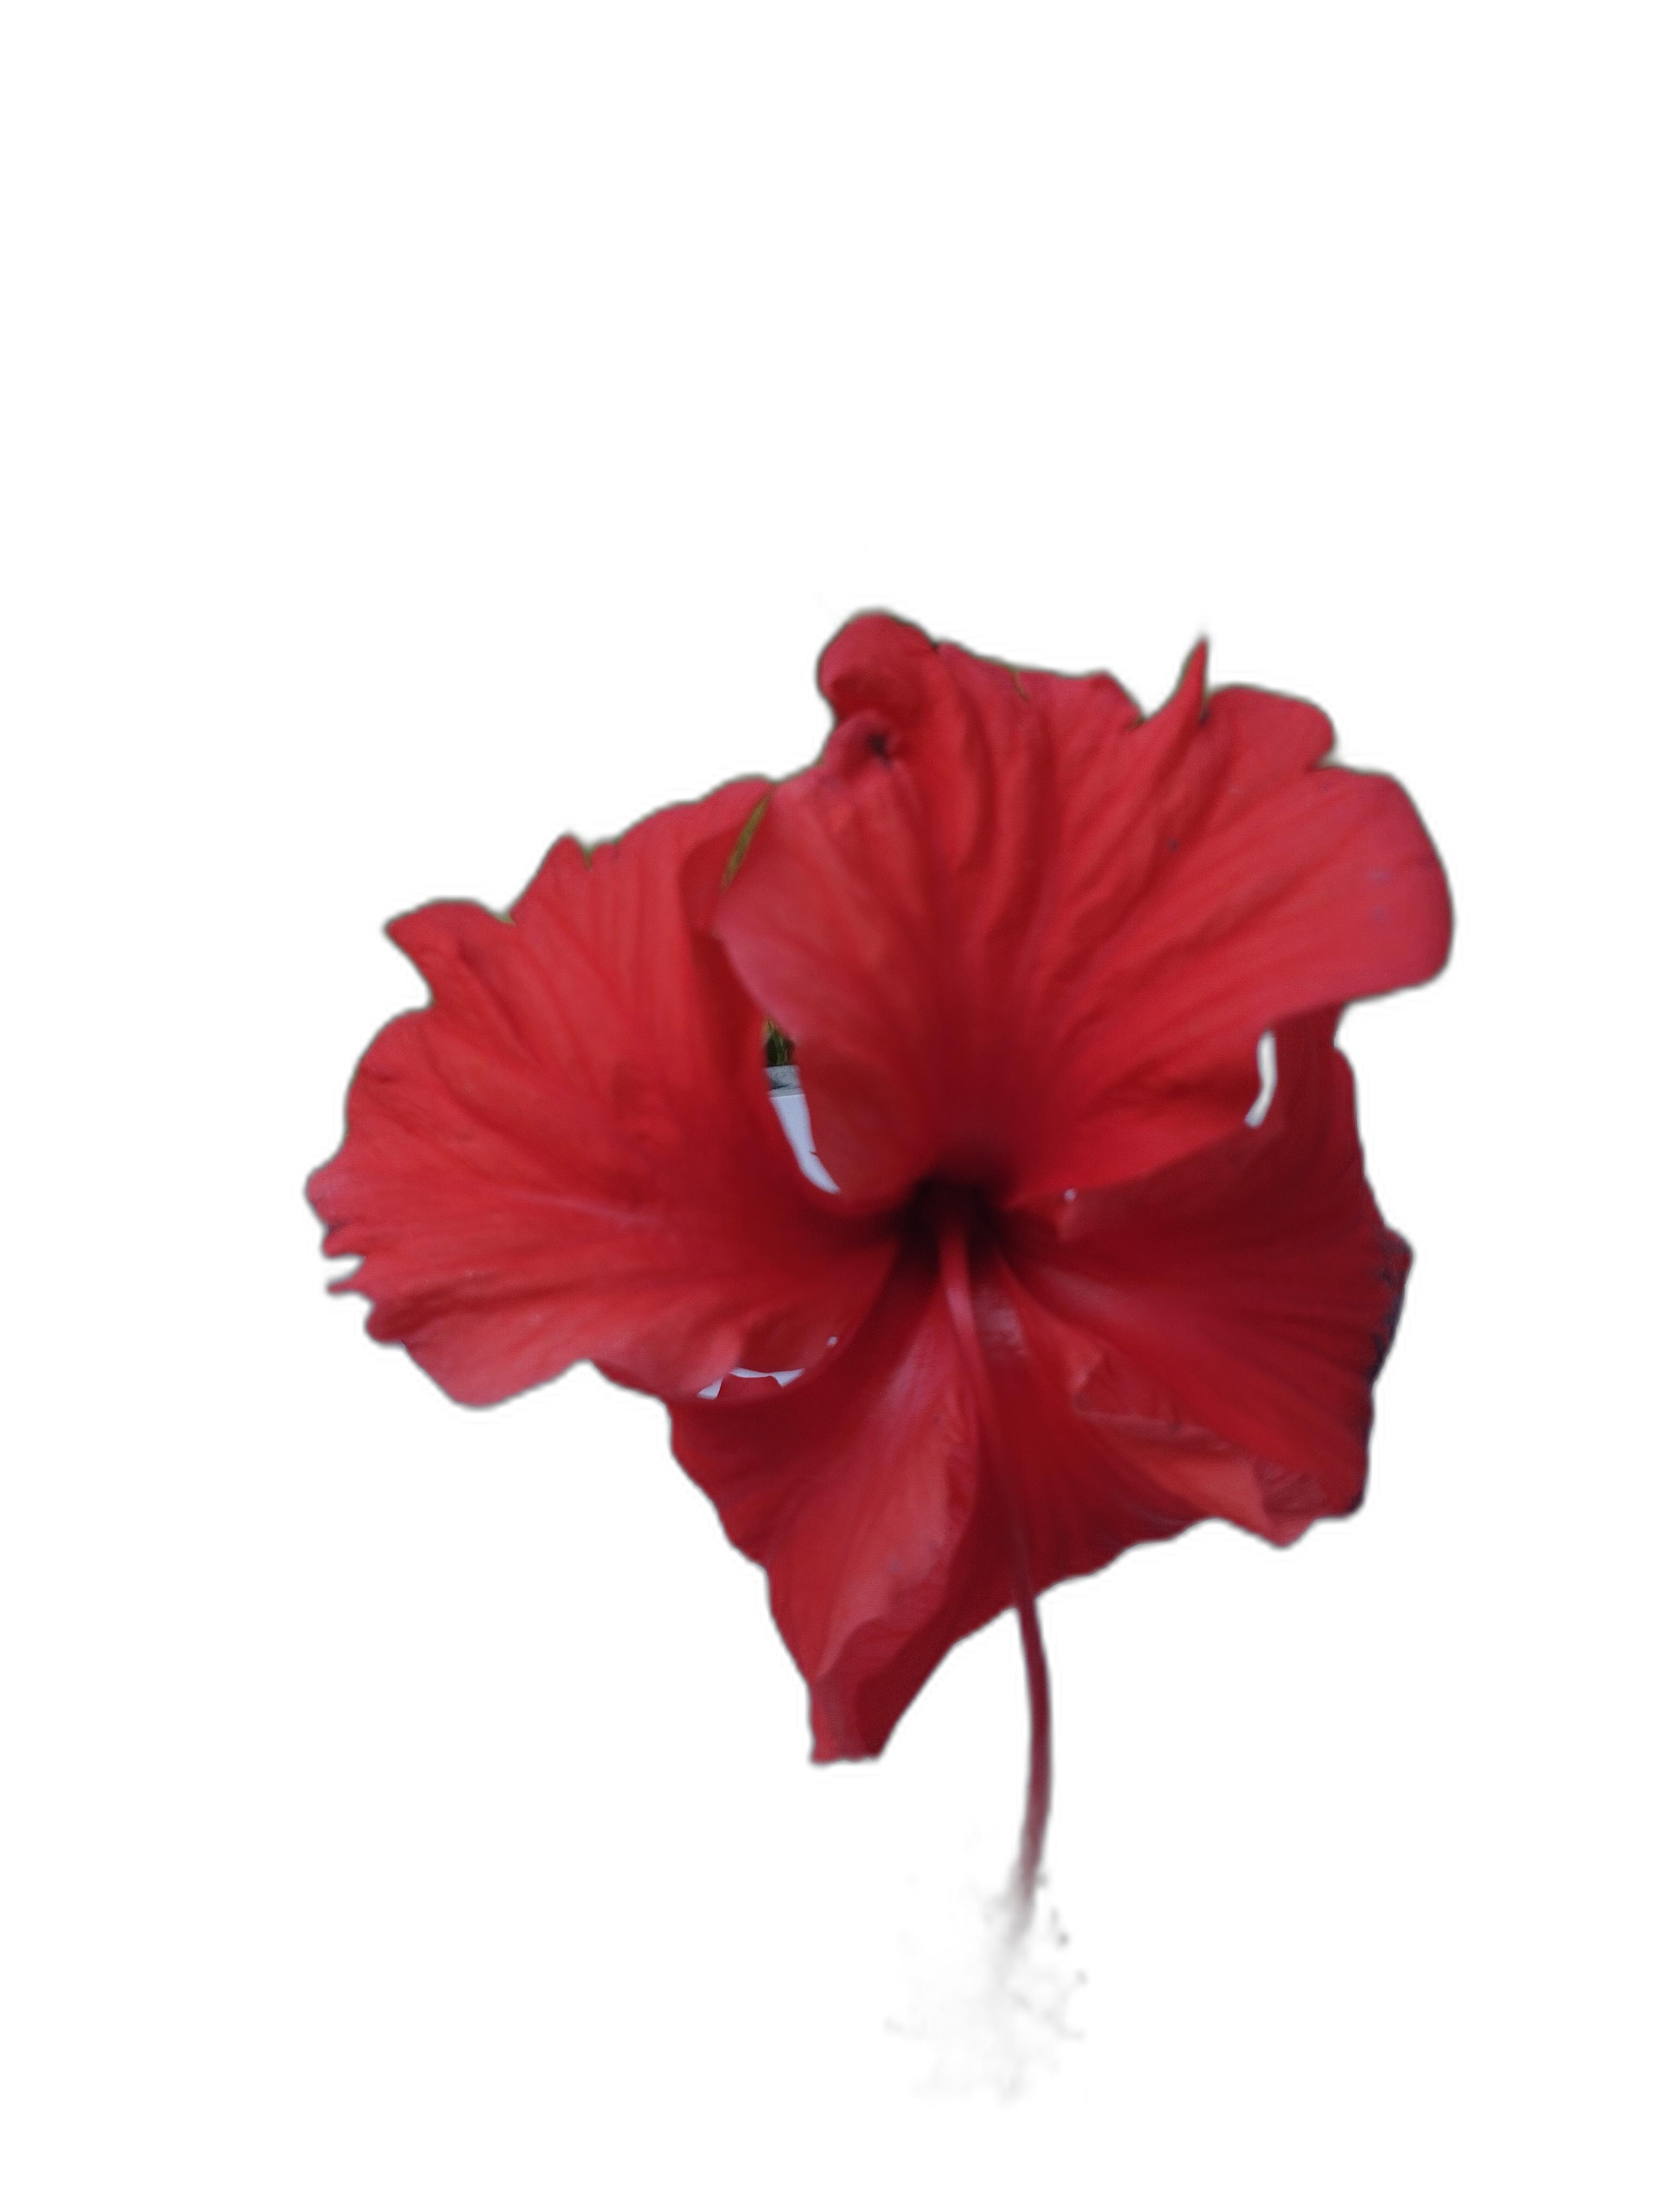
Label: Hibiscus